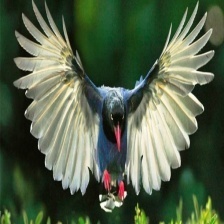
Species: TAIWAN MAGPIE
Scientific name: UROCISSA CAERULEA
ImageNet parent category: magpie